Gran Turismo 6

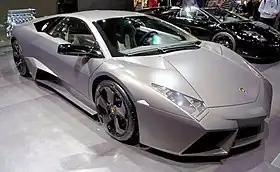
The Lamborghini Reventón was introduced in this game.

Polyphony helped design Toyota's FT-1 concept car by first modeling the car in "Gran Turismo 5" and later in "Gran Turismo 6". This approach allowed the car designers to visualize the vehicle in motion and effectively sell the concept to Toyota's management. The car was released as a free download for "Gran Turismo 6" alongside other Vision Gran Turismo cars on January 14, 2014.